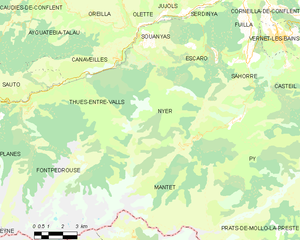
Carte des communes françaises
Nyer est une commune française située dans le département des Pyrénées-Orientales, en région Occitanie.